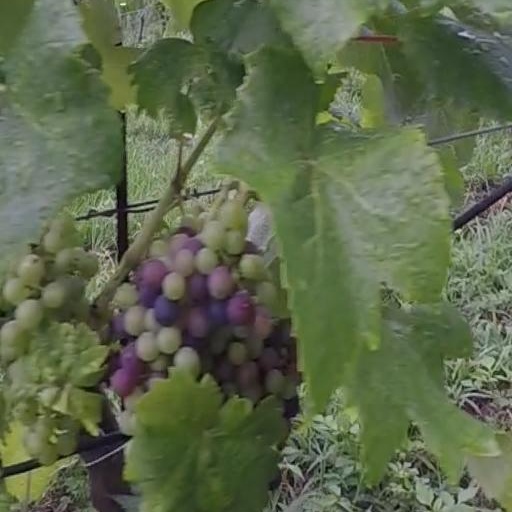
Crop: grape